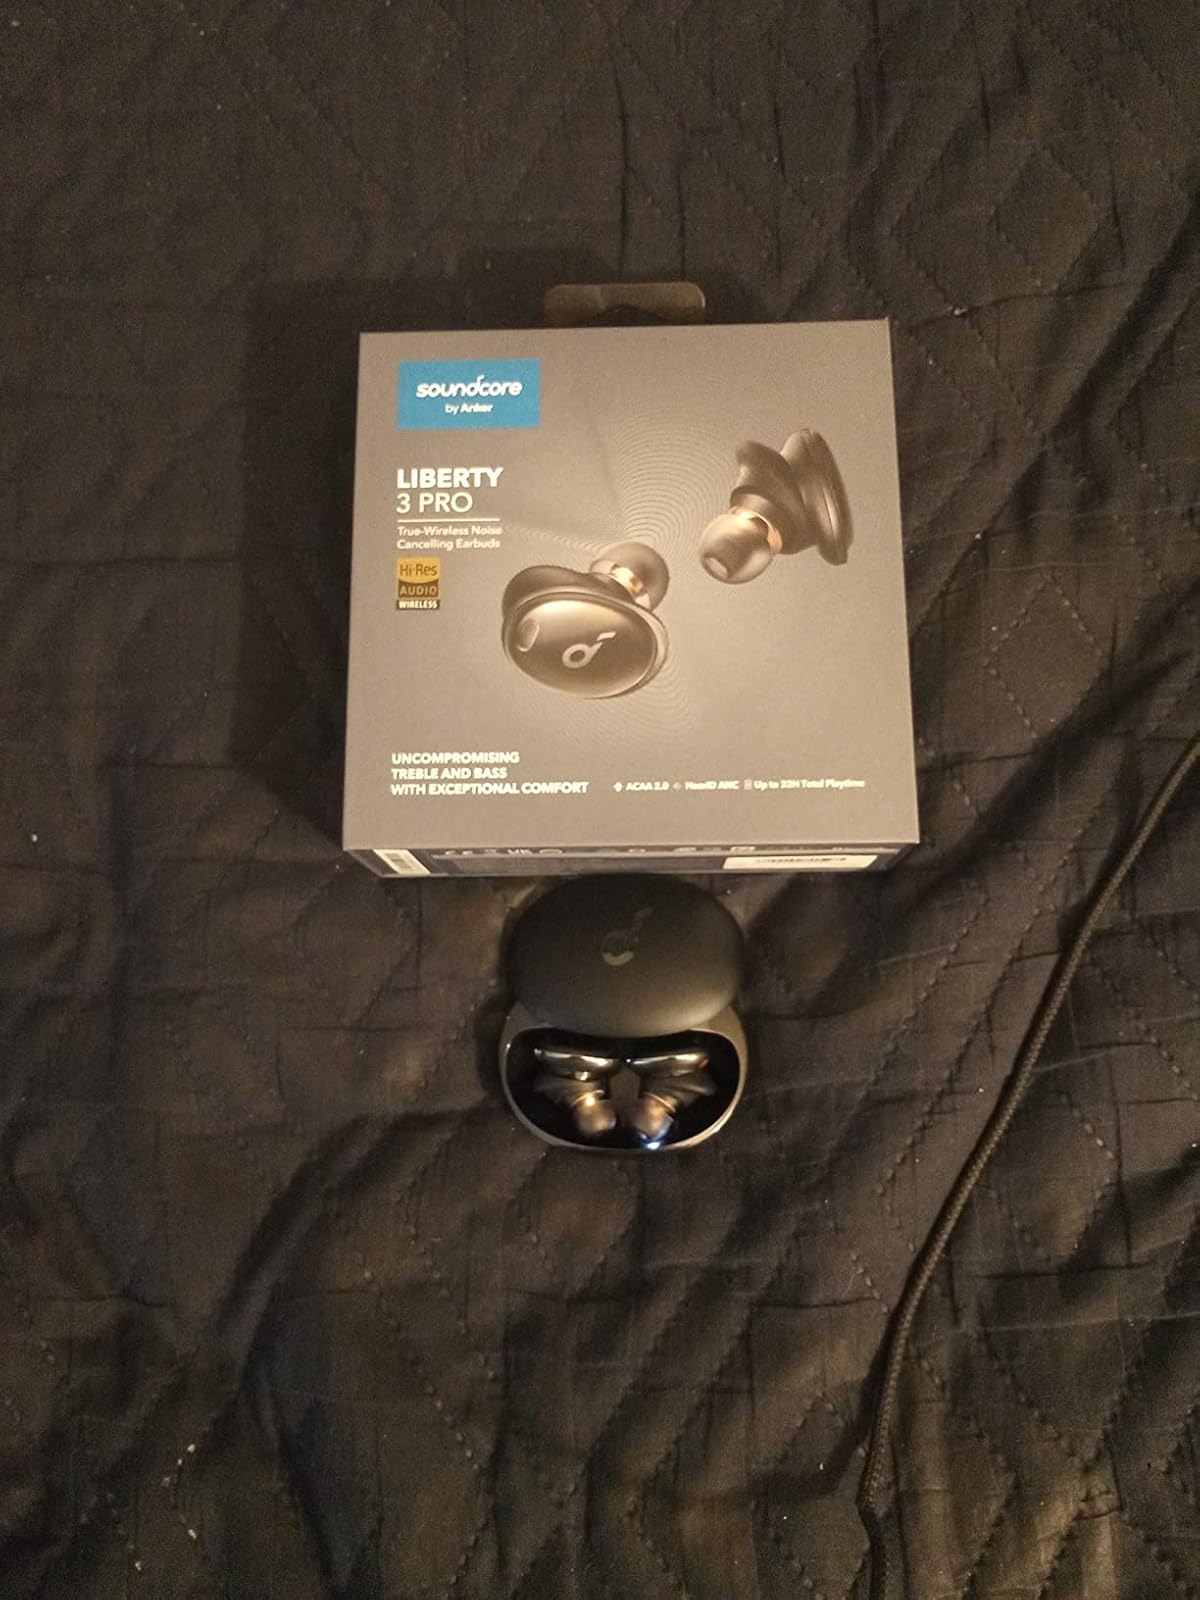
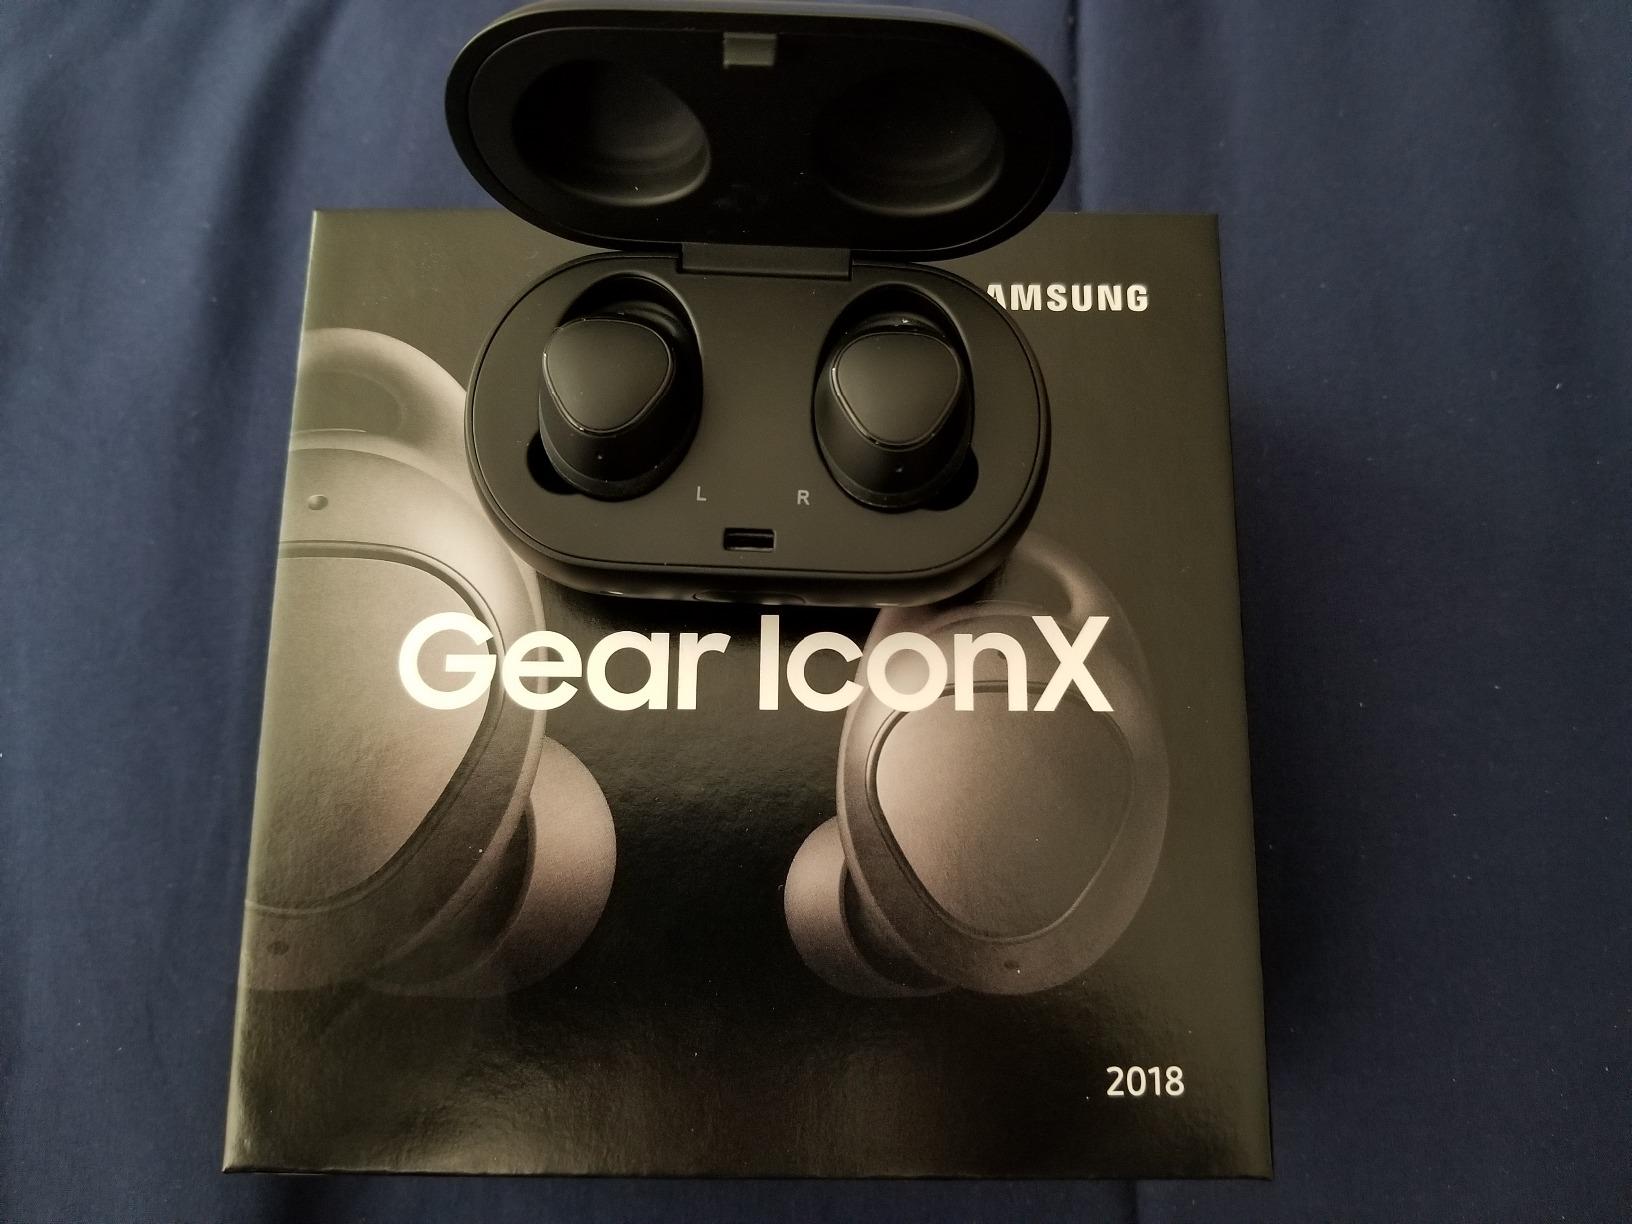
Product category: earbuds
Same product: no